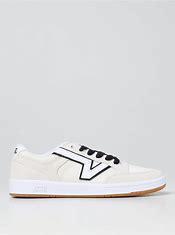
Brand: Vans
Model: Lowland Cc